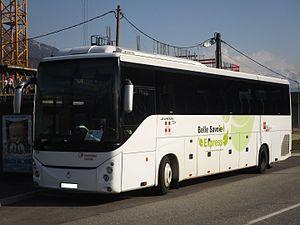
Le bus Irisbus Evadys HD n°325 de Transdev Savoie, sur la ligne 12 du Stac (Parc relais La Trousse, La Ravoire↔Les Déserts Chef-Lieu, Les Déserts), à l’arrêt Parc relais La Trousse à La Ravoire le 27 mars 2017.
Le réseau de bus du Grand Chambéry couvre les 38 communes de la communauté d’agglomération. Il est composé de :
Les Déserts est une commune française du département de la Savoie, en région Auvergne-Rhône-Alpes.